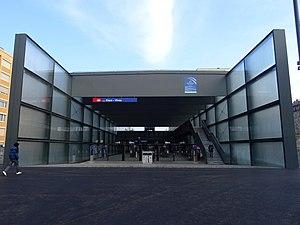
Entrée principale de la gare de Genève-Eaux-Vives.
La gare de Genève-Eaux-Vives est une gare ferroviaire située dans le quartier des Eaux-Vives de Genève, et qui fut le terminus de la ligne d'Annemasse à Genève-Eaux-Vives. Jusqu'à sa fermeture provisoire le 27 novembre 2011 au soir, elle était la porte d'entrée genevoise du réseau TER vers la Haute-Savoie, via Annemasse, avec des liaisons ferroviaires directes pour Évian-les-Bains, La Roche-sur-Foron, Annecy ou Saint-Gervais-les-Bains-Le Fayet.